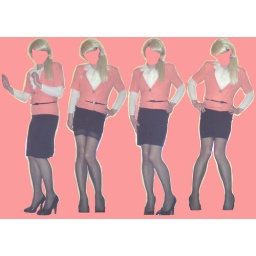
Me in black pencil skirt and black stockings and black patent heels with peach suit jacket and white ruffle blouse